Nicola de la Haie

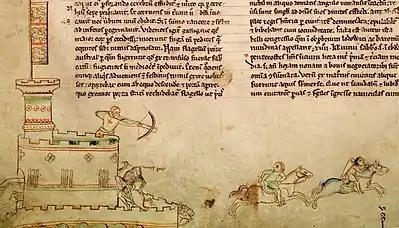
Defence of Lincoln Castle in 1217

When this was refused, Longchamp ordered an armed assault on the castle. While Camville stayed with Prince John at Nottingham, Nicola held out against a month-long siege by a force of 30 knights, 20 mounted men-at-arms and 300 infantry, together with 40 sappers who attacked the walls of the castle. Having failed to take the castle, Longchamp reached a compromise with Camville and restored him to his two posts, but then had him excommunicated. When King Richard returned from crusade and captivity in 1194, he removed Camville from both posts.